Miles Bridges

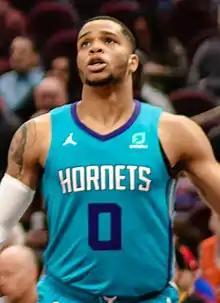
Bridges with the Charlotte Hornets in 2019

Miles Emmanuel Bridges Sr. (born March 21, 1998) is an American professional basketball player for the Charlotte Hornets of the National Basketball Association (NBA). He played college basketball for the Michigan State Spartans. A native of Flint, Michigan, he competed for Flint Southwestern Academy (freshman season) at the high school level before moving to Huntington Prep School for his sophomore, junior, and senior year. Bridges was selected 12th overall by the Los Angeles Clippers in the 2018 NBA draft, but was traded to the Hornets on draft night.